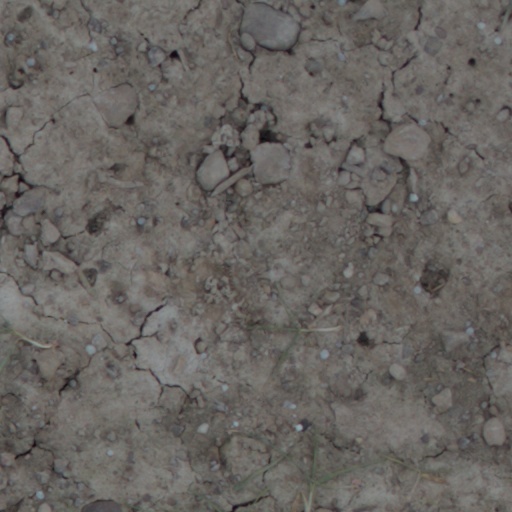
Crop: wheat